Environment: real
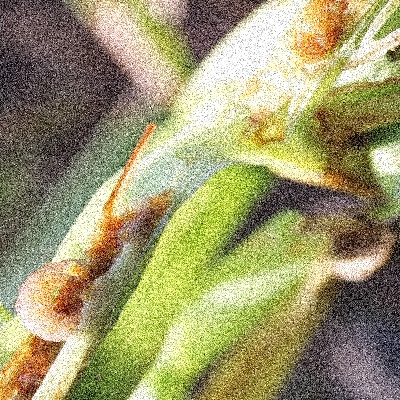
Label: fall_armyworm